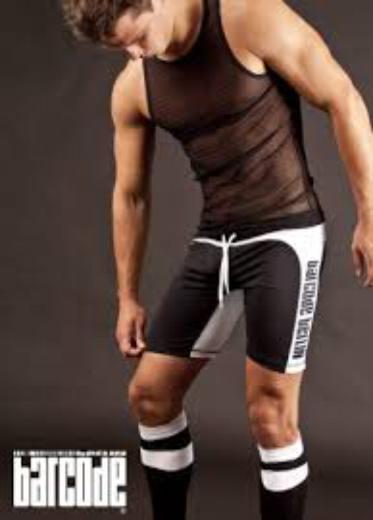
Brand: Barcode Berlin
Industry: Clothes